Alain Knuser

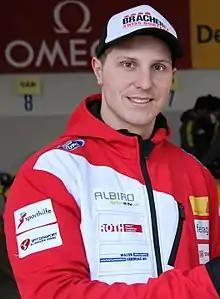
Alain Knuser in 2016

Alain Knuser (born 7 December 1994) is a Swiss bobsledder. He competed in the four-man event at the 2018 Winter Olympics.